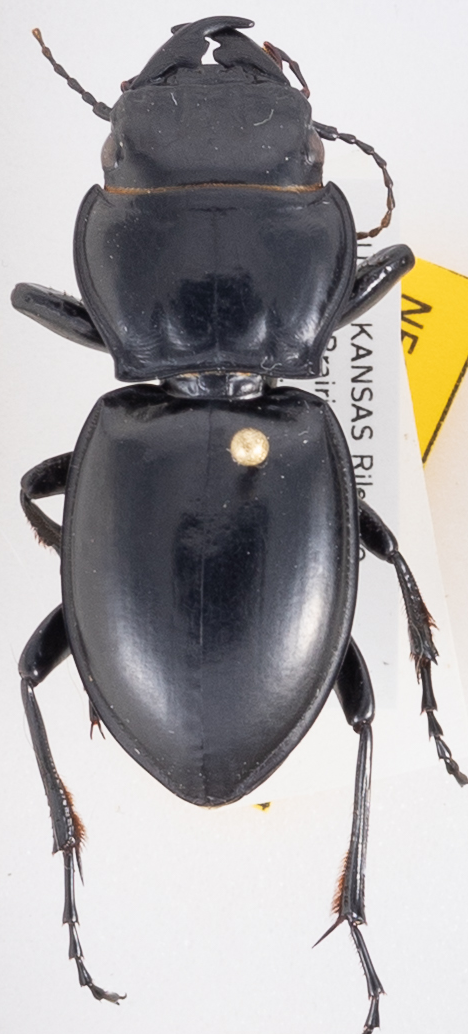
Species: Pasimachus californicus
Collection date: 2018-08-13
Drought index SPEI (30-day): -0.32
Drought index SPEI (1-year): -2.09
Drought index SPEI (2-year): -1.28